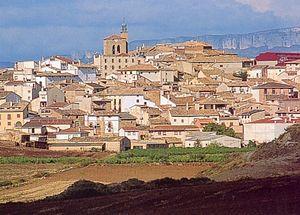
Cirauqui en espagnol ou Zirauki en basque est une commune de la Communauté forale de Navarre au nord de l'Espagne. Elle est située dans la zone linguistique mixte, où certains services et l'administration sont en espagnol et en basque, et à 30,2 km de sa capitale, Pampelune. Le village est le chef-lieu de la commune.